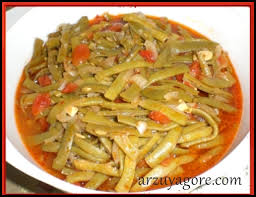
Yemek: taze_fasulye